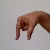
The image shows a hand gesture representing the letter 'Q' in Indian Sign Language.